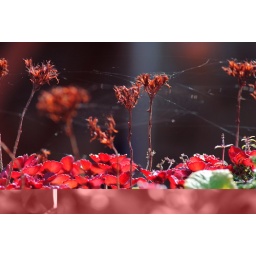
a selection of plants and animals in the garden.